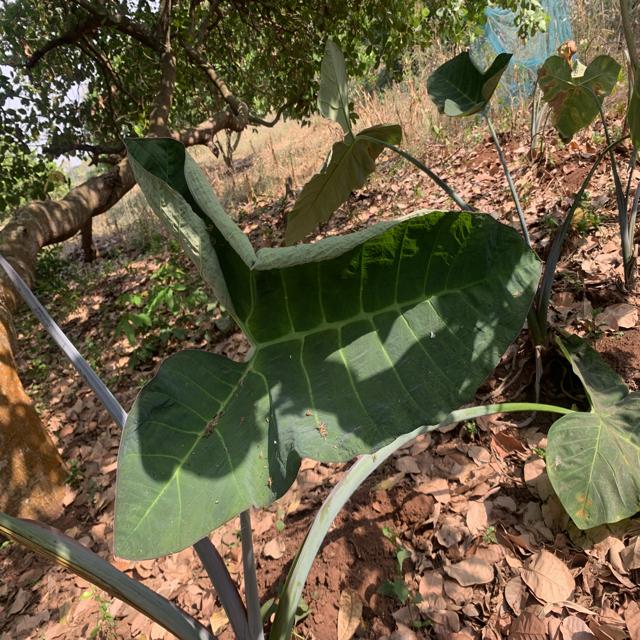
Label: Healthy